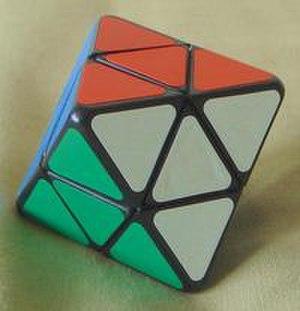
Le Skewb Diamond est un casse-tête mécanique octaédrique de la famille du Rubik's Cube dérivé du Skewb. Il a au total 14 pièces mobiles pouvant être disposées en 138 240 combinaisons.